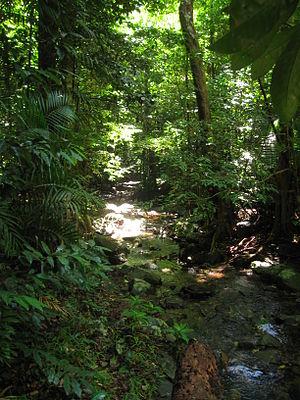
La Forêt de Daintree est une région forestière humide tropicale de la côte nord est du Queensland, en Australie, au nord de Mossman et de Cairns. D'une superficie d'environ 1 200 km² le Daintree est la plus grande zone continue de forêt tropicale en Australie. Le long de la côte nord de la Daintree River, la forêt tropicale pousse droit vers le bord de la mer.